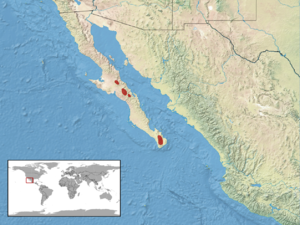
Plestiodon lagunensis est une espèce de sauriens de la famille des Scincidae.